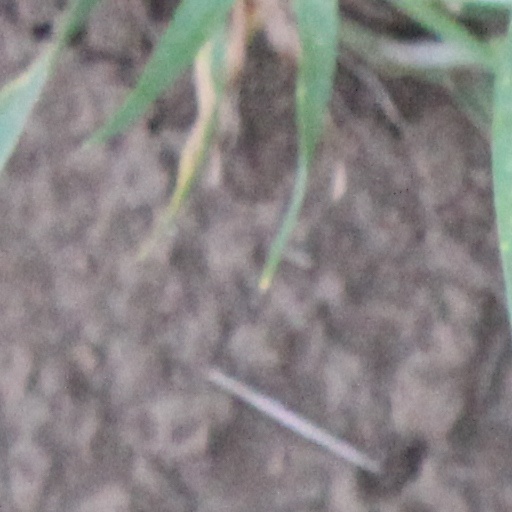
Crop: wheat